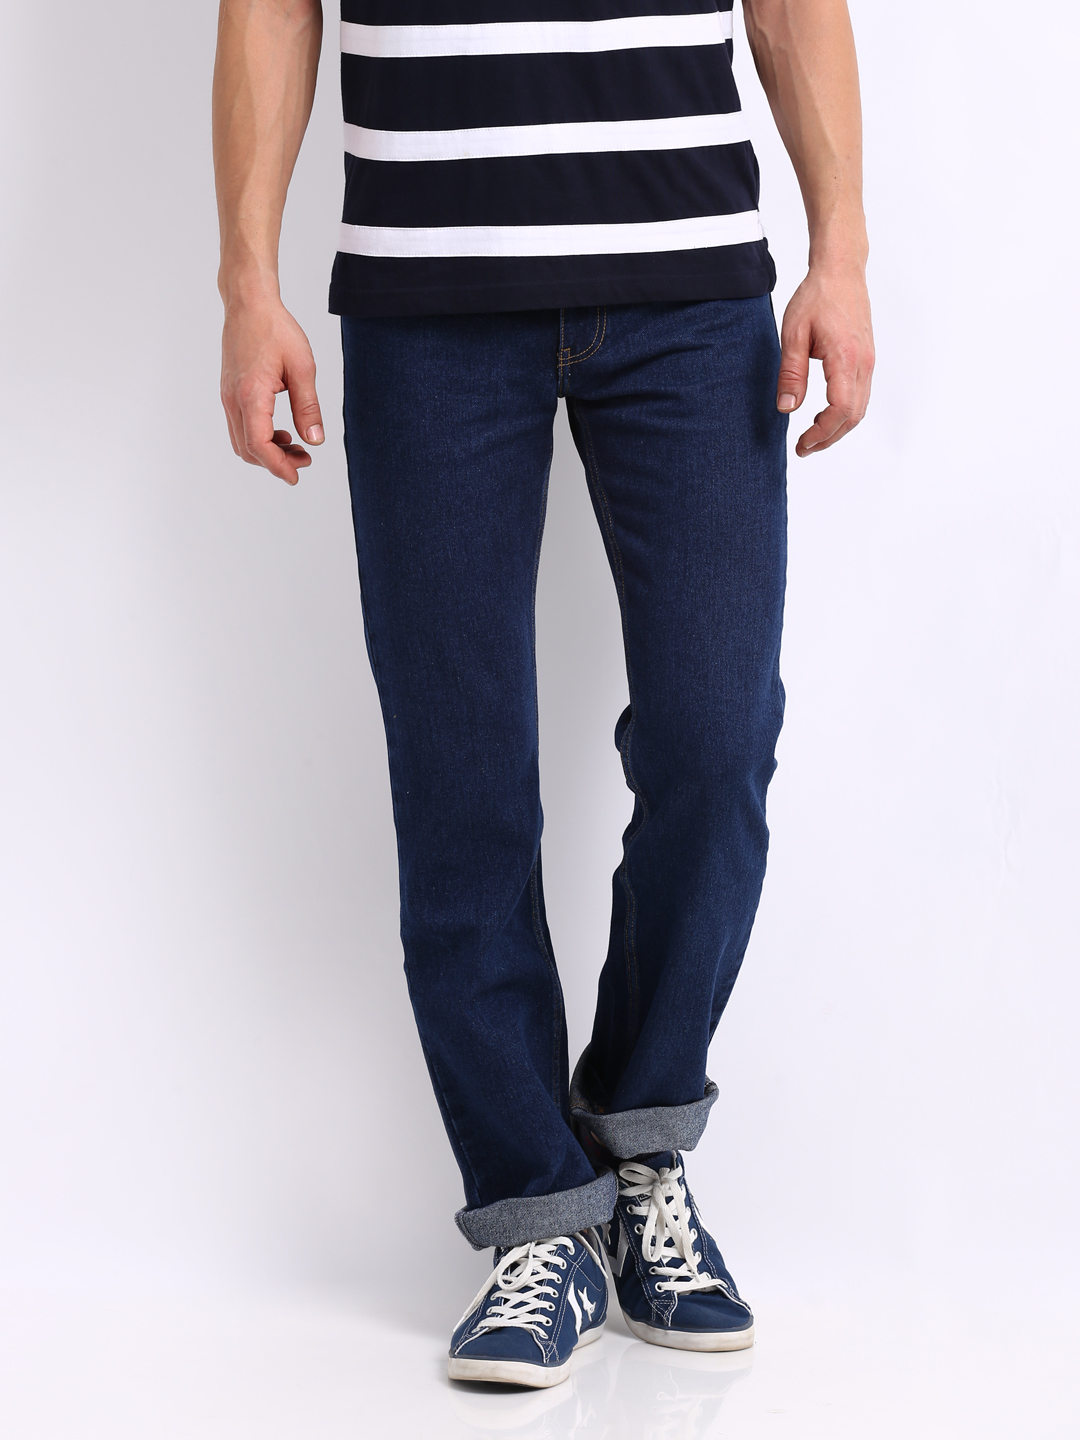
John Players Men Blue Regular Fit Jeans
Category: Apparel / Bottomwear / Jeans
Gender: Men
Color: Blue
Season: Fall 2012
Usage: Casual